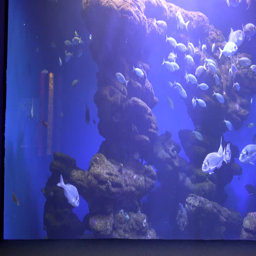
little child looking at the fish swimming in a big aquarium